Elections in Moldova

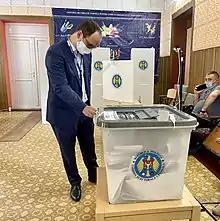
OSCE Co-ordinator observing election procedures in Chișinău

Moldova elects a legislature at national level. The Parliament ("Parlamentul") has 101 members, elected for a four-year term by proportional representation with a 6% electoral threshold. The President used to be elected for a four-year term by a constitutional majority of 60% members of the Parliament, but a Constitutional Court's ruling on 4 March 2016, reverted the election method of the President to a two-round system direct election.